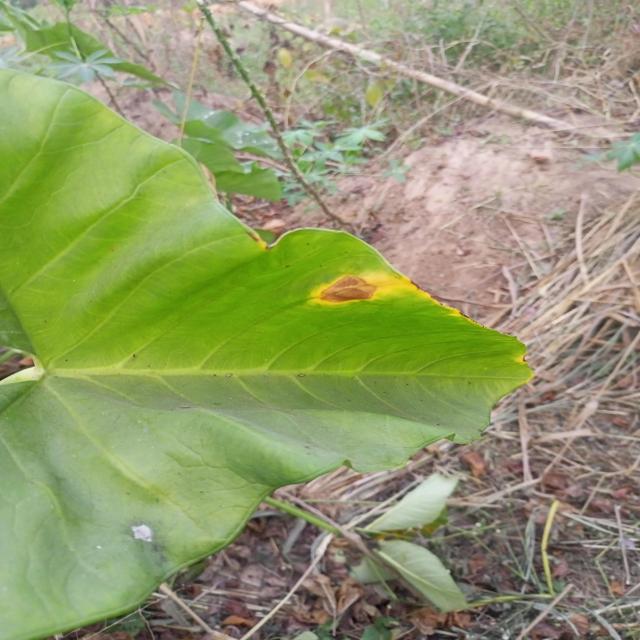
Label: Late_Blight